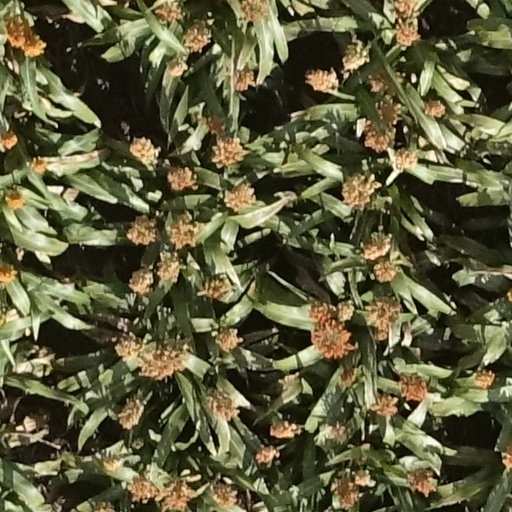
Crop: sorghum